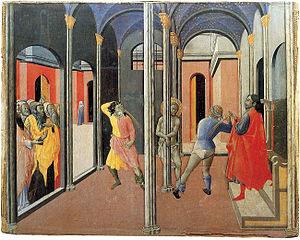
Le Maître de l'Observance est un peintre et un enlumineur italien, un maître anonyme italien de style byzantin de l'école siennoise.